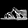
Label: Sandal